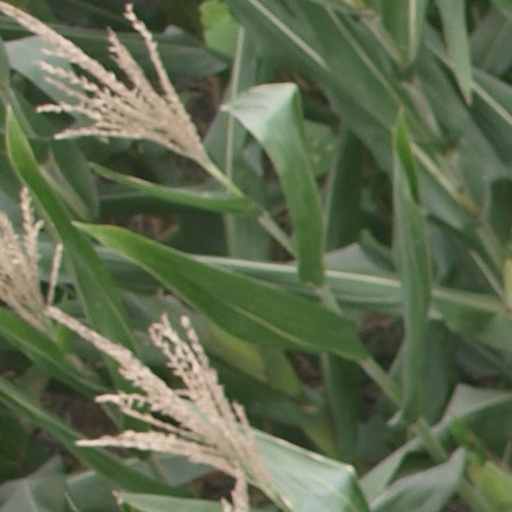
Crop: maize; corn